Andriy Biletsky

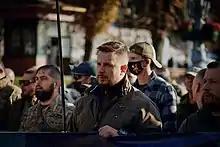
Andriy Biletsky on the march on the Day of the Defender of Ukraine. Kyiv. 2020.

During his first three years of work in Verkhovna Rada Biletsky participated only in 2% of votes, He took part in only 229 votings, taking the fifth place in the rating of deputies with the fewest votings. He missed 328 sittings of the Ukrainian parliament. He missed all sittings of the Verkhovna Rada in 2016 and did not appear in parliament as of March 2017. According to a research of the Committee of Voters of Ukraine, published in August 2017, Biletsky did not write any laws that were adopted in the Verkhovna Rada. With 30 unsuccessful projects, he is in the first place among the deputies who submitted unsuccessful draft laws.